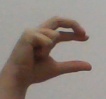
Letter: thal